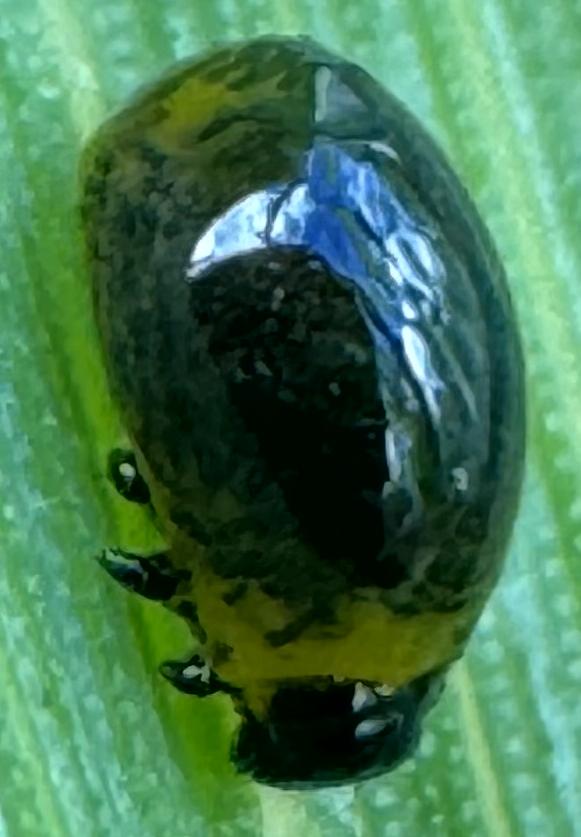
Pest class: cereal_leaf_beetle